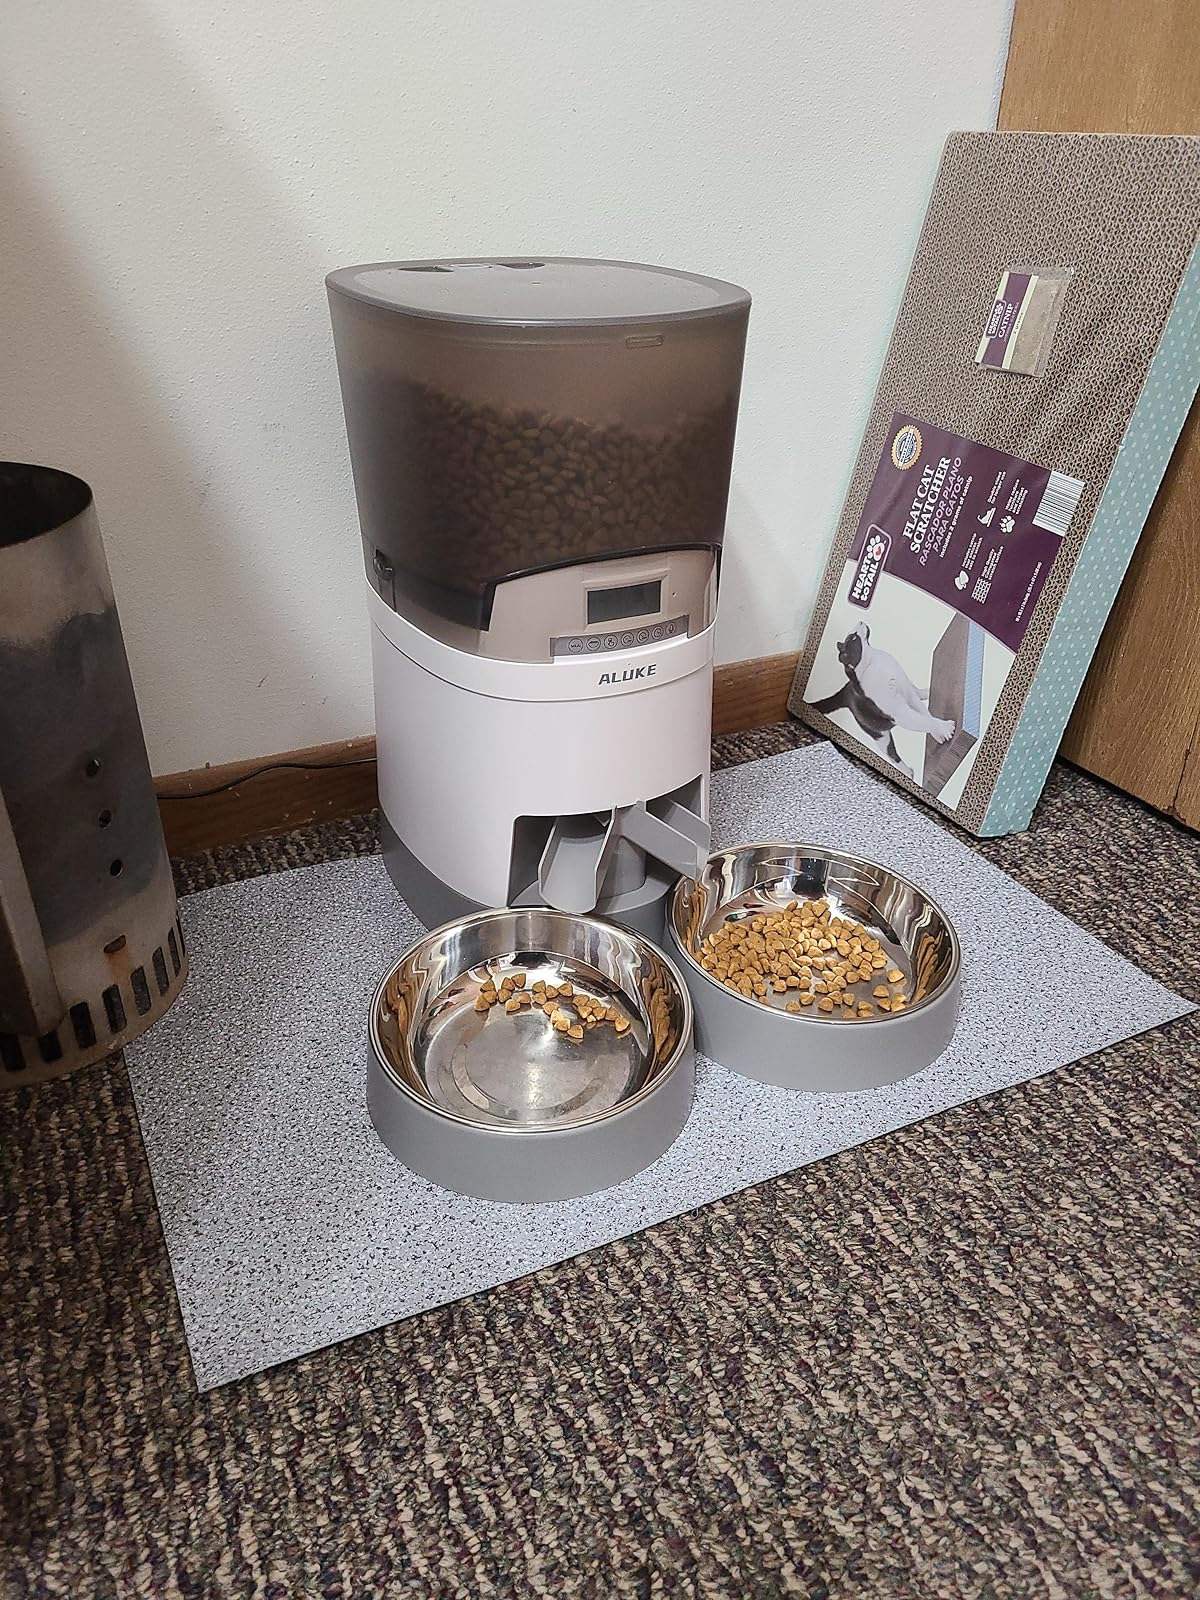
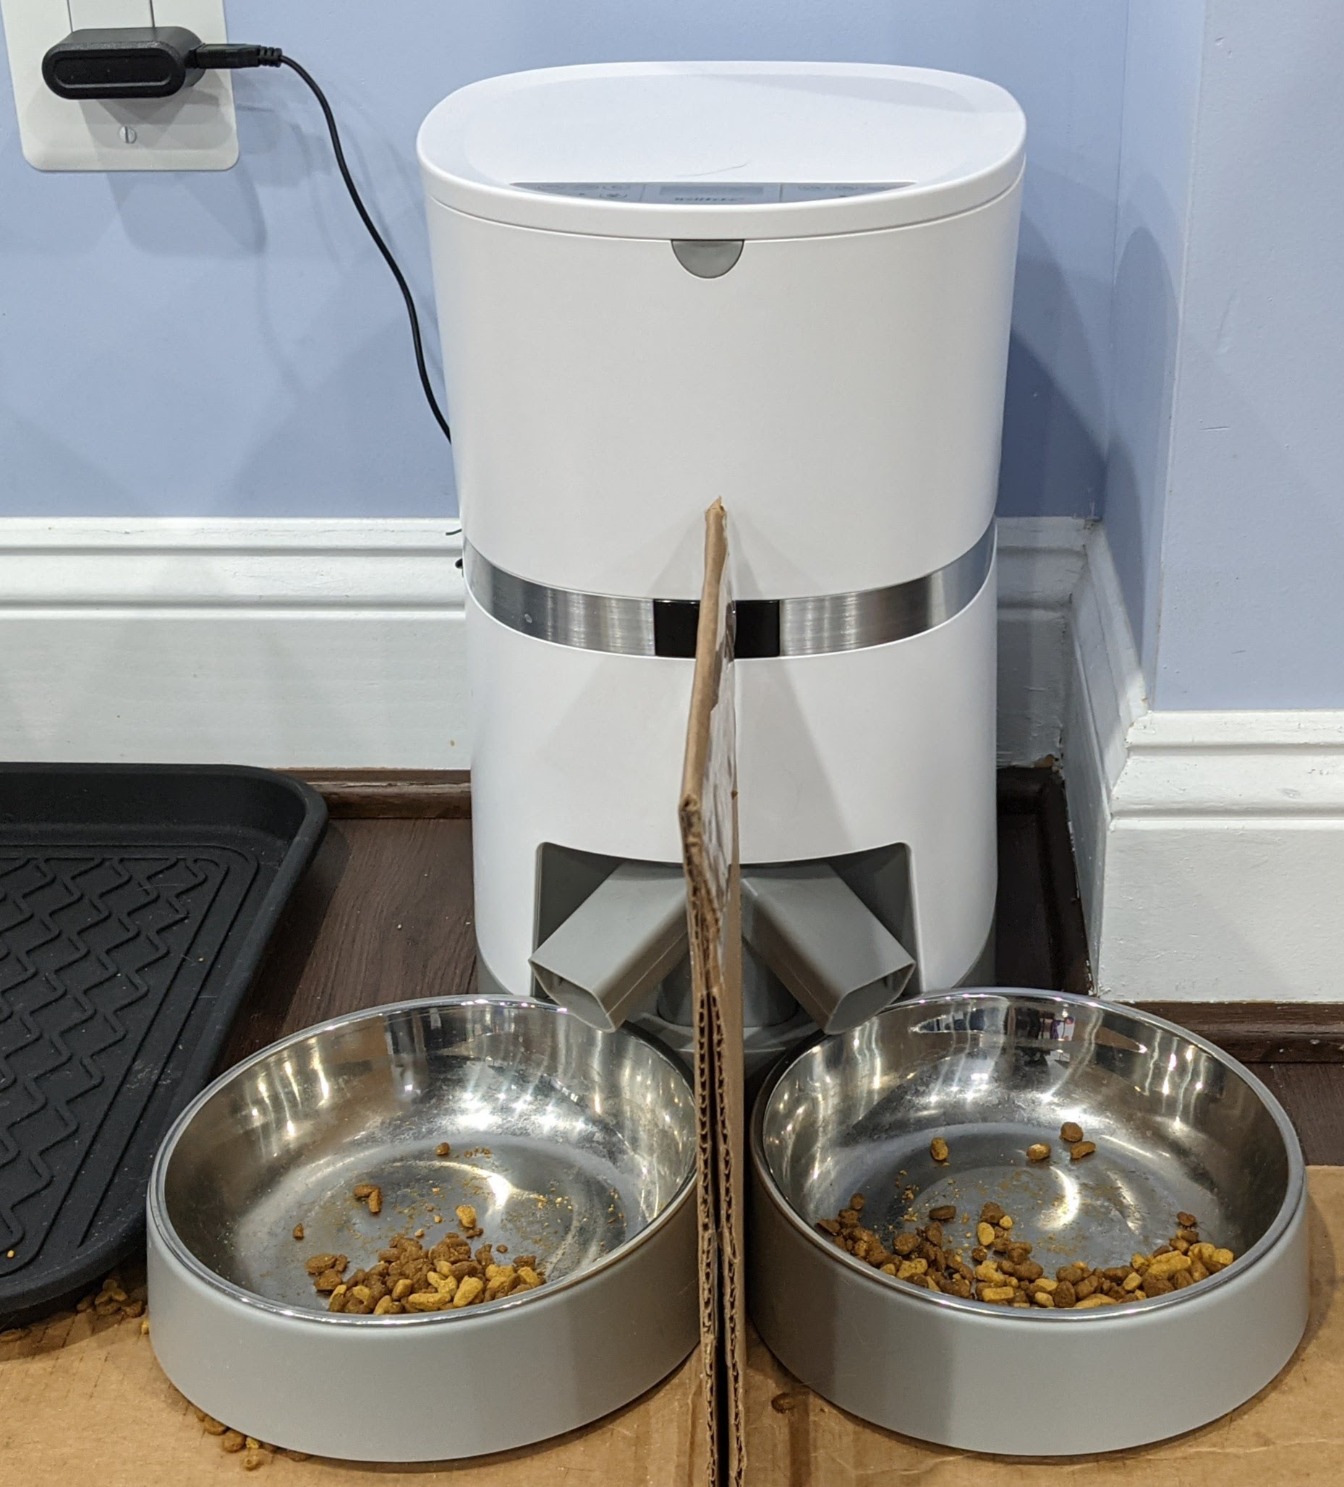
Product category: items_feeder
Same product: no